Kumeu–Riverhead section

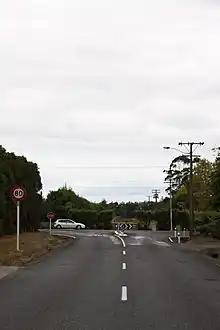
Old Railway Road in Kumeū is on the former railway alignment. This photo shows the eastern end of the road; the railway line continued straight ahead across Coatesville Riverhead Highway.

Despite the line being closed for nearly a century and a half, some faint remnants still exist. The embankment on which it left Kumeū diverges from the North Auckland Line near the Kumeu River Number 1 bridge. Old Railway Road is on the formation of the line, and at the T-intersection with the Coatesville Riverhead Highway (formerly State Highway 18) the road ends and the formation continues straight ahead. At Riverhead no substantial relics remain.